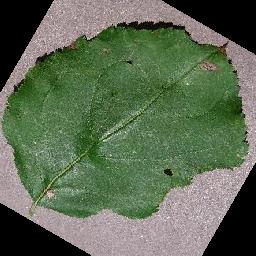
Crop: apple
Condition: black_rot